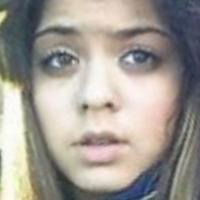
Age group: age 21-30